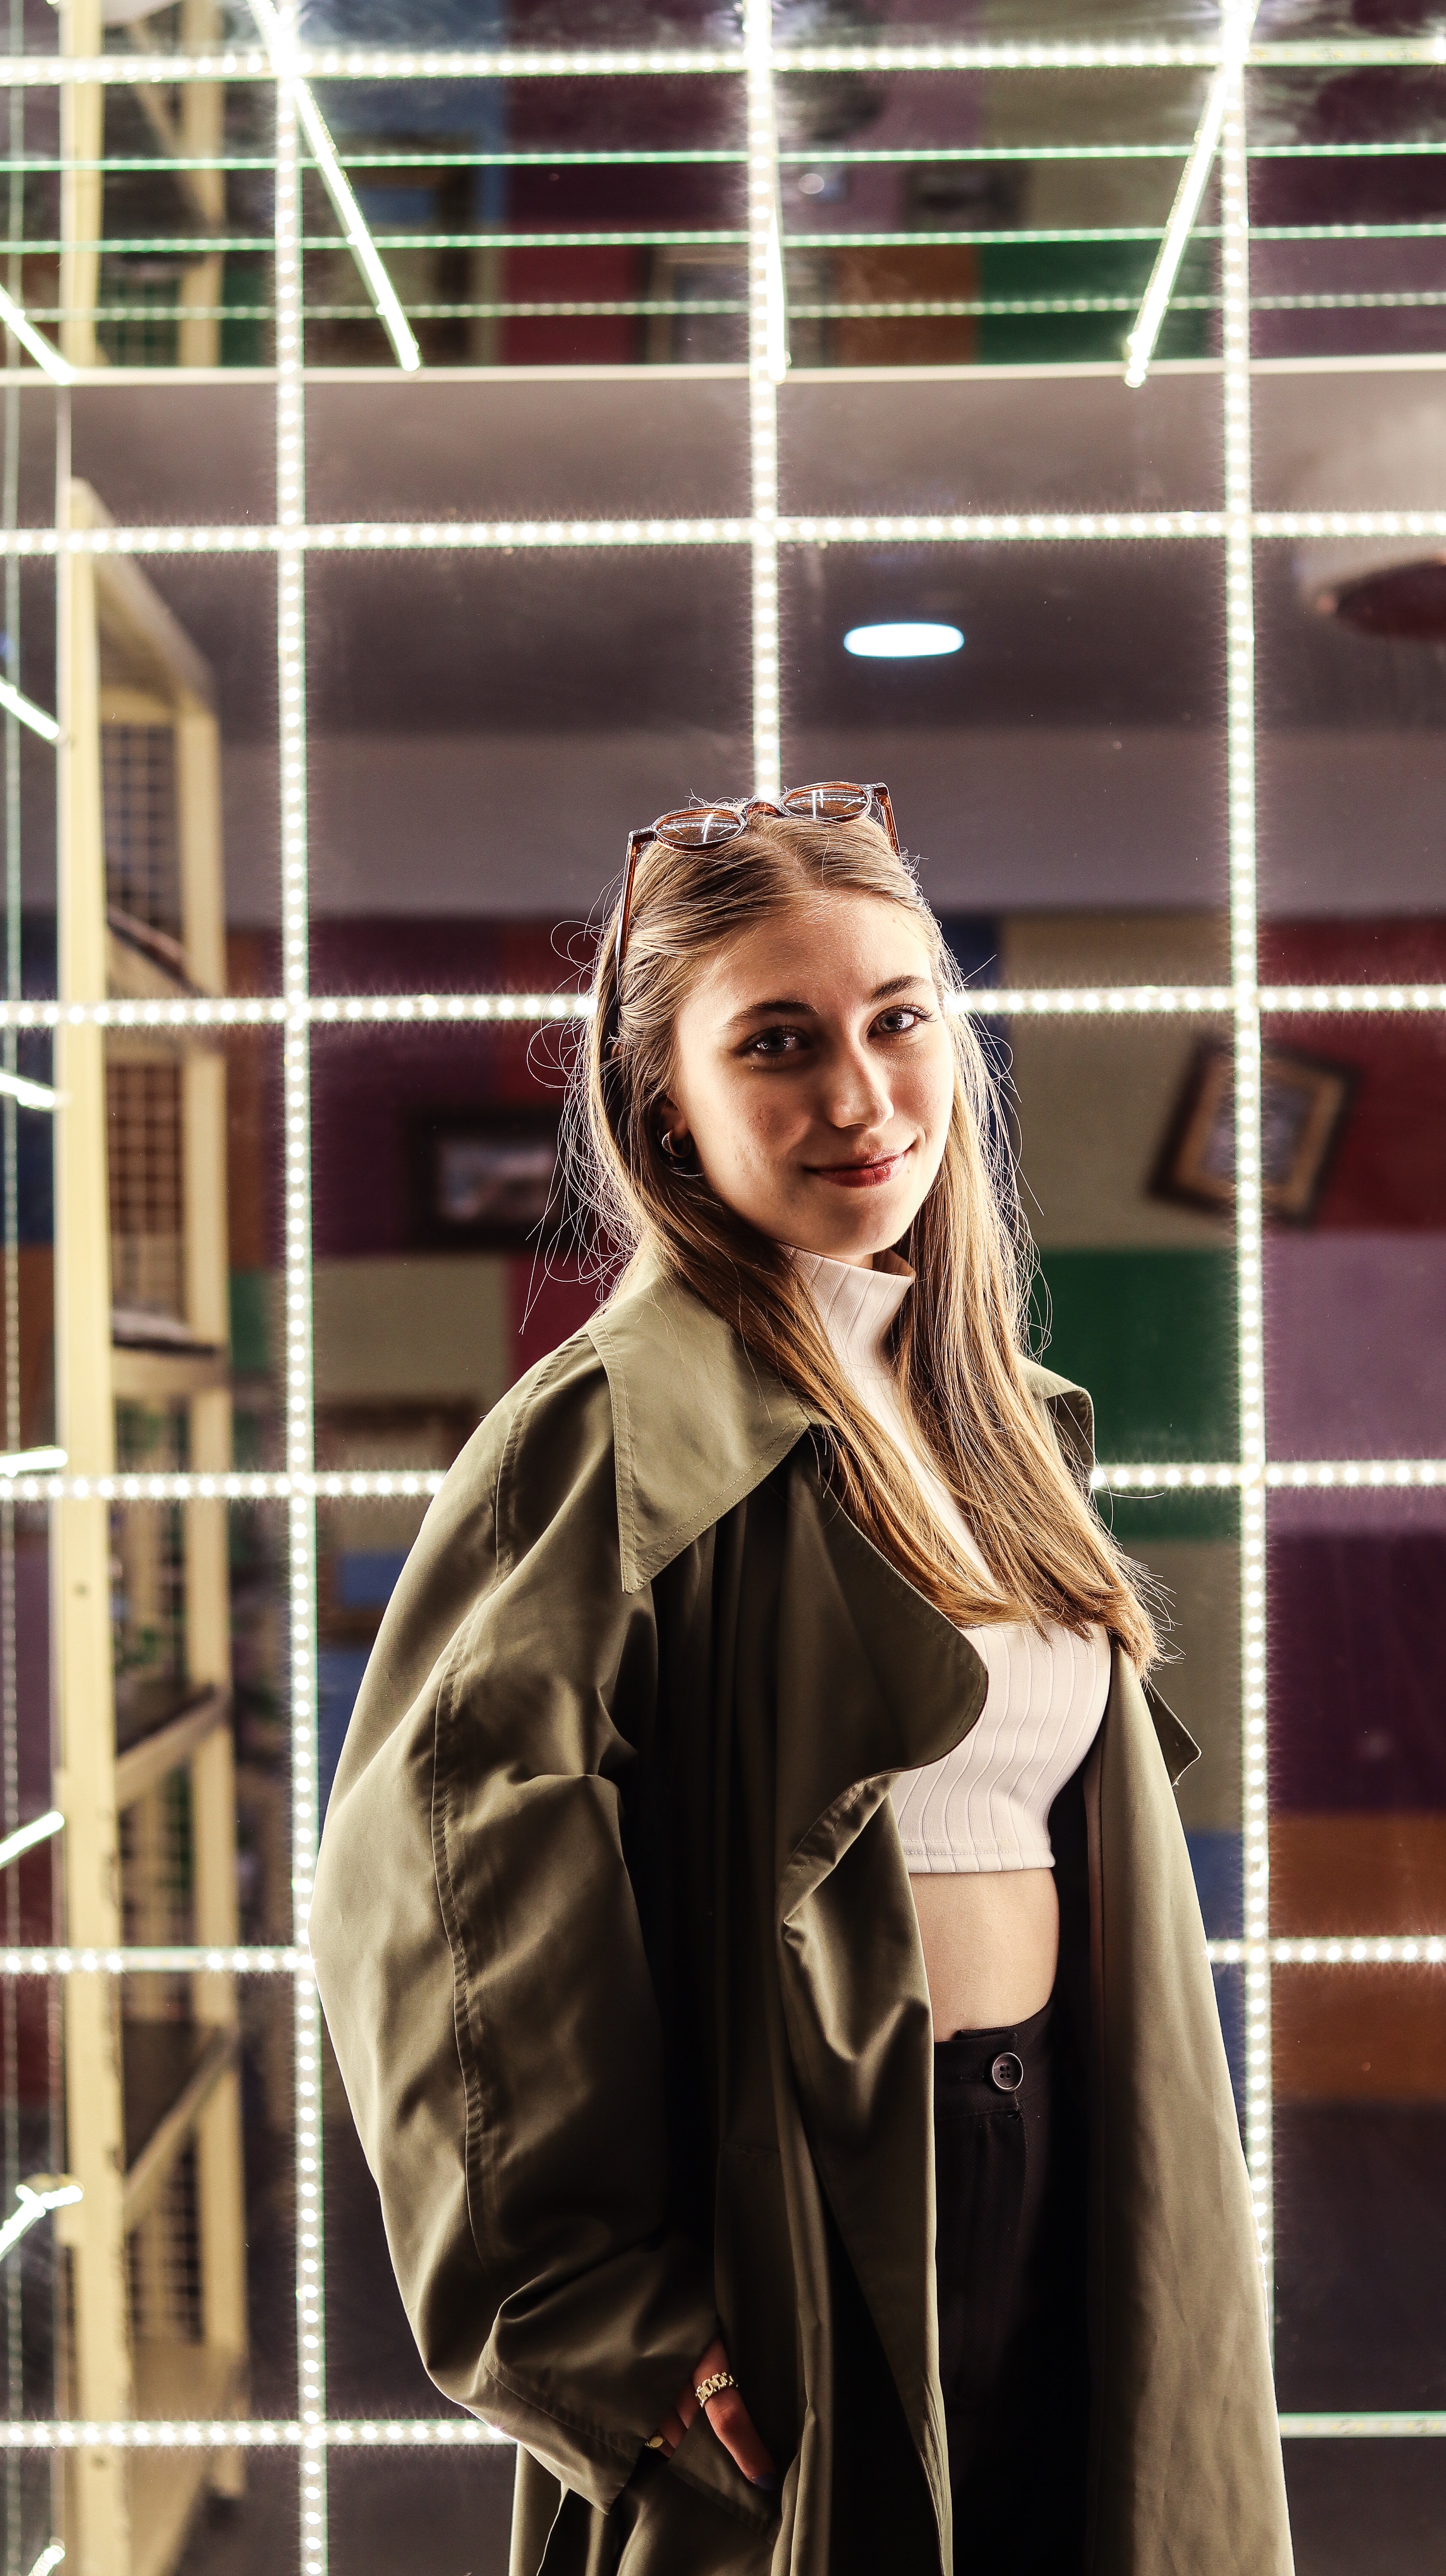
woman, smile, flash photography, sleeve, blazer, fashion design, waist, electric blue, formal wear, trench coat, eyewear, brown hair, fashion model, portrait photography, fur, pattern, glass, metal, photo shoot